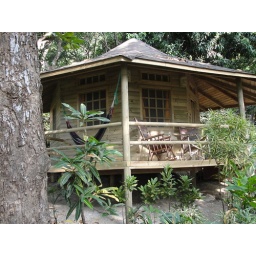
Our bungalow home in Montezuma, CR. From our porch we could hear the howler monkeys and see the ocean. Beauty.